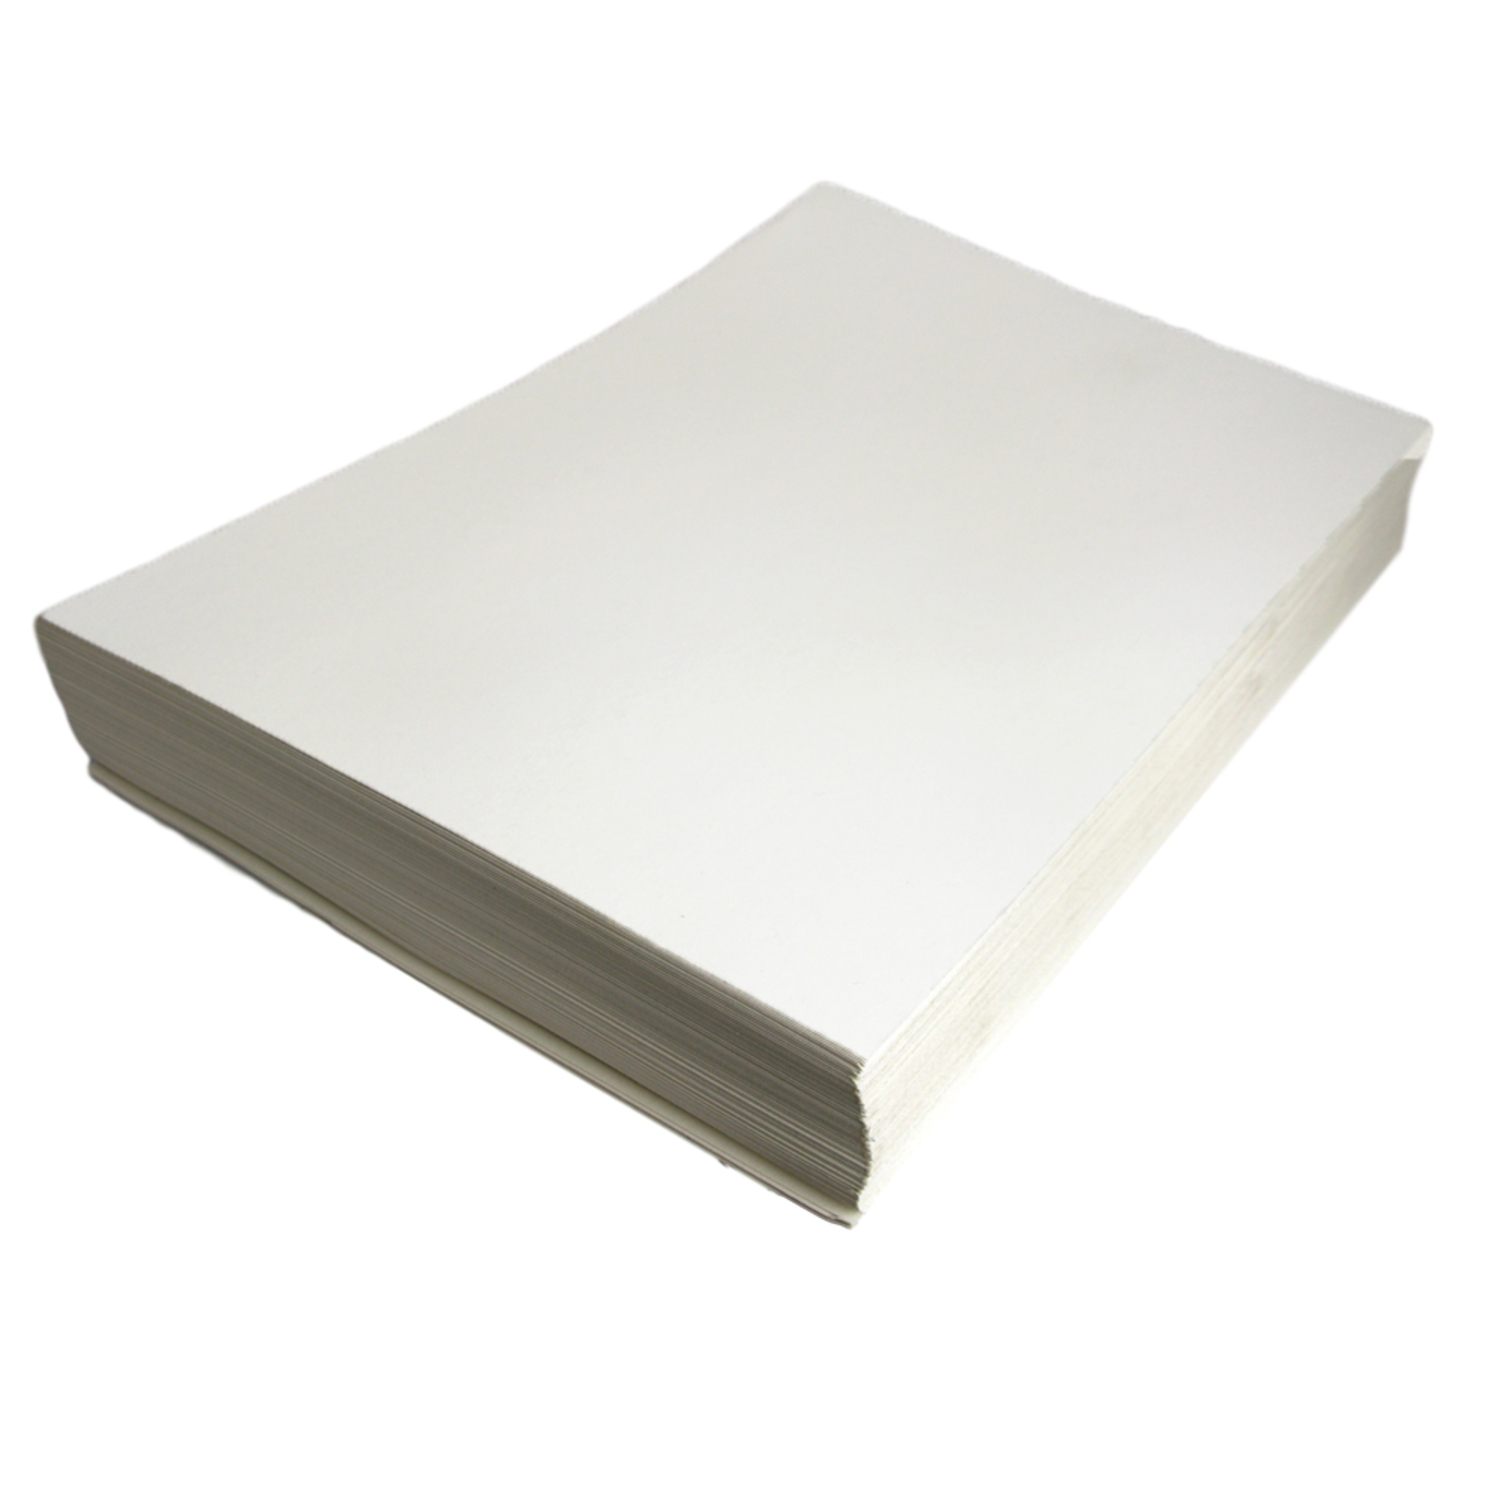
Label: paper